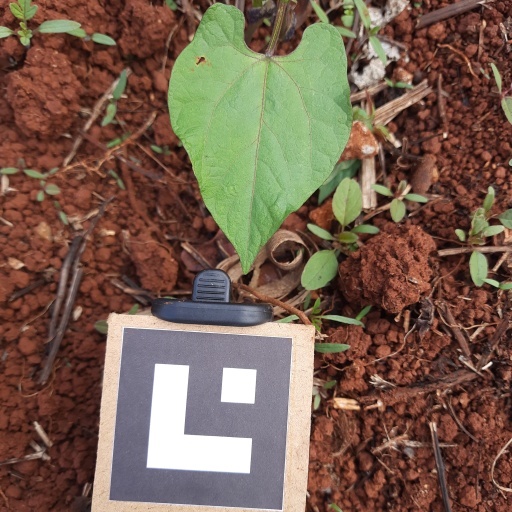
Observations: wavy surface, eating holes in the center, under cloudy sky